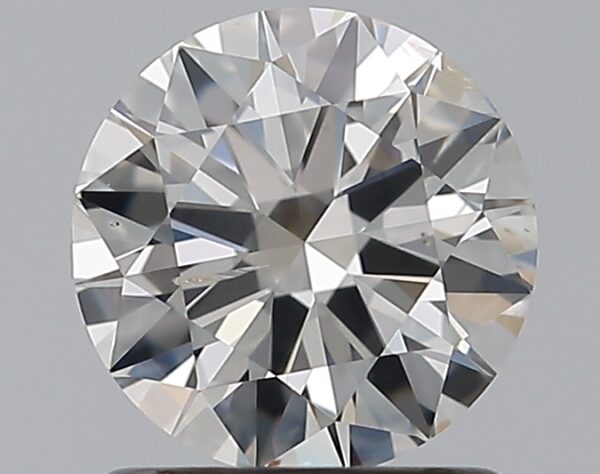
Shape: round
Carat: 1
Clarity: SI2
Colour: E
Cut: EX
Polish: EX
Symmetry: EX
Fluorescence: VS
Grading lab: GIA
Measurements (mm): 6.42 x 6.47 x 3.88